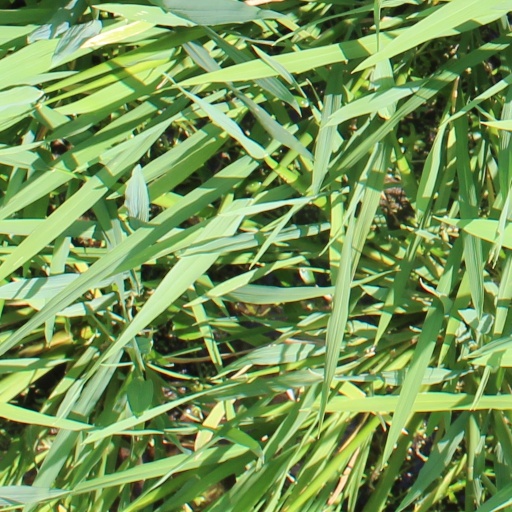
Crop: rice